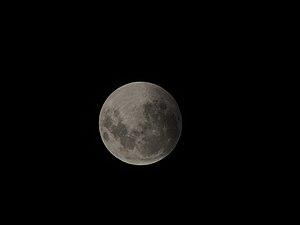
L'éclipse de lune du 21 janvier 2019 est une éclipse totale de Lune. C'est la première éclipse lunaire de l'année 2019.